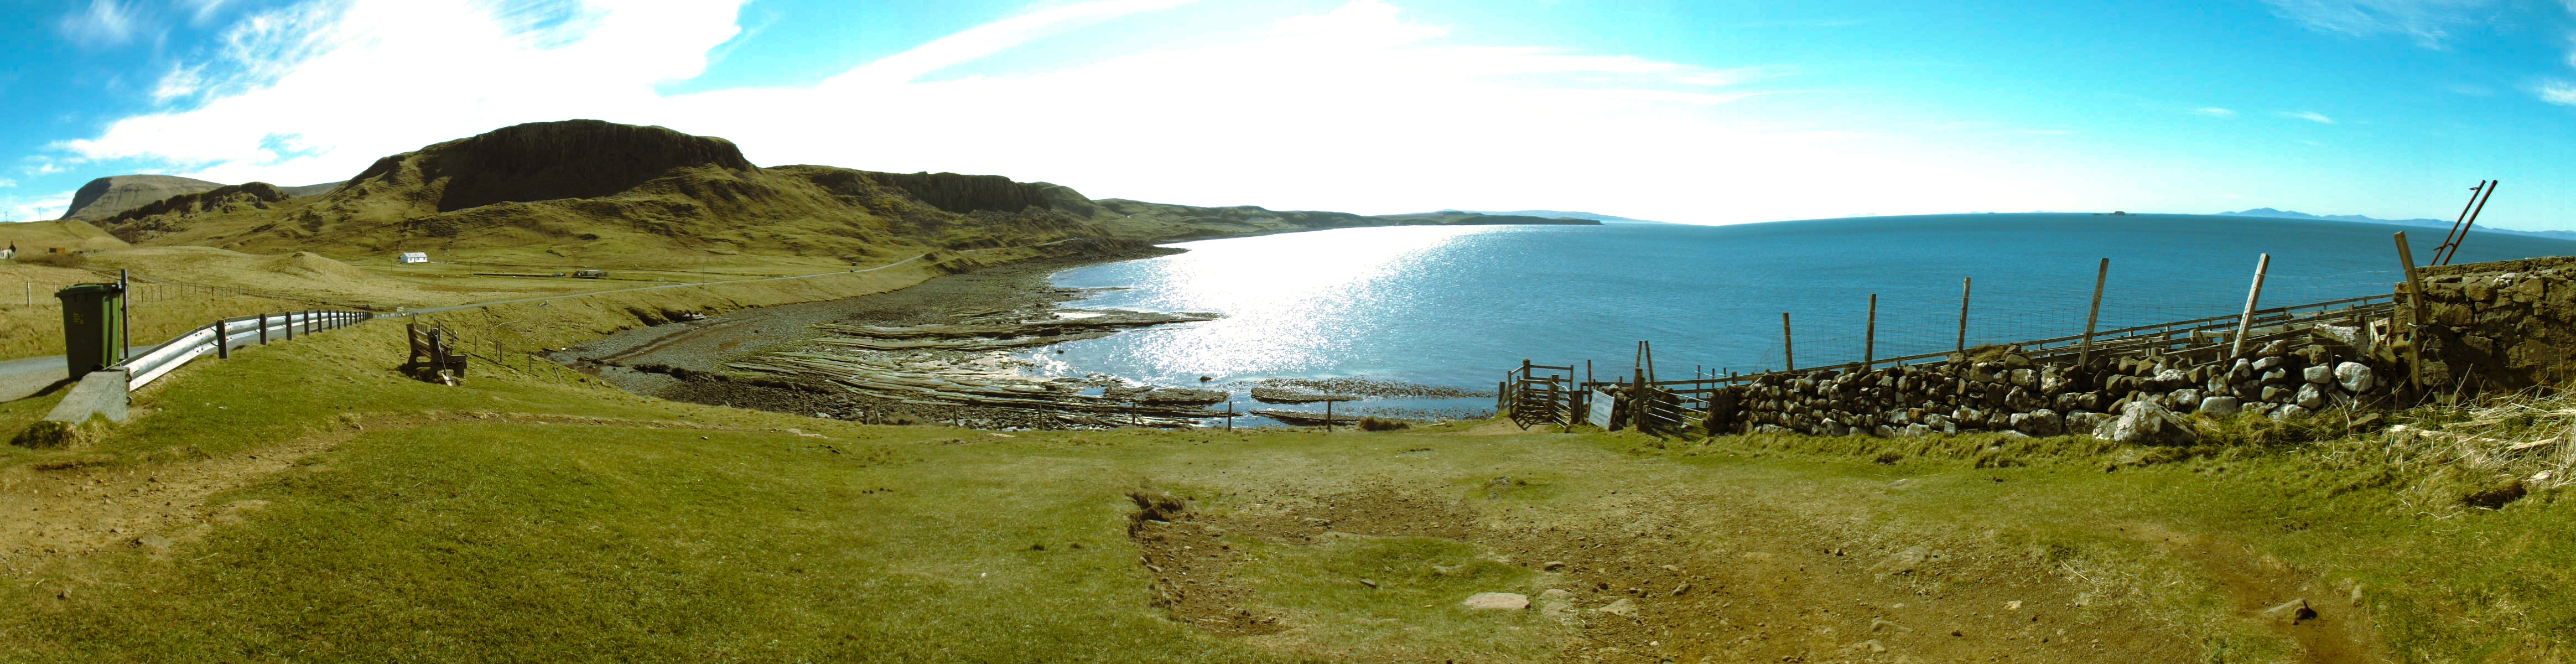
landscape, sea, coast, grass, mountain, sky, hill, lake, panorama, green, bay, highland, terrain, north, scotland, nature reserve, water resources, the scotland